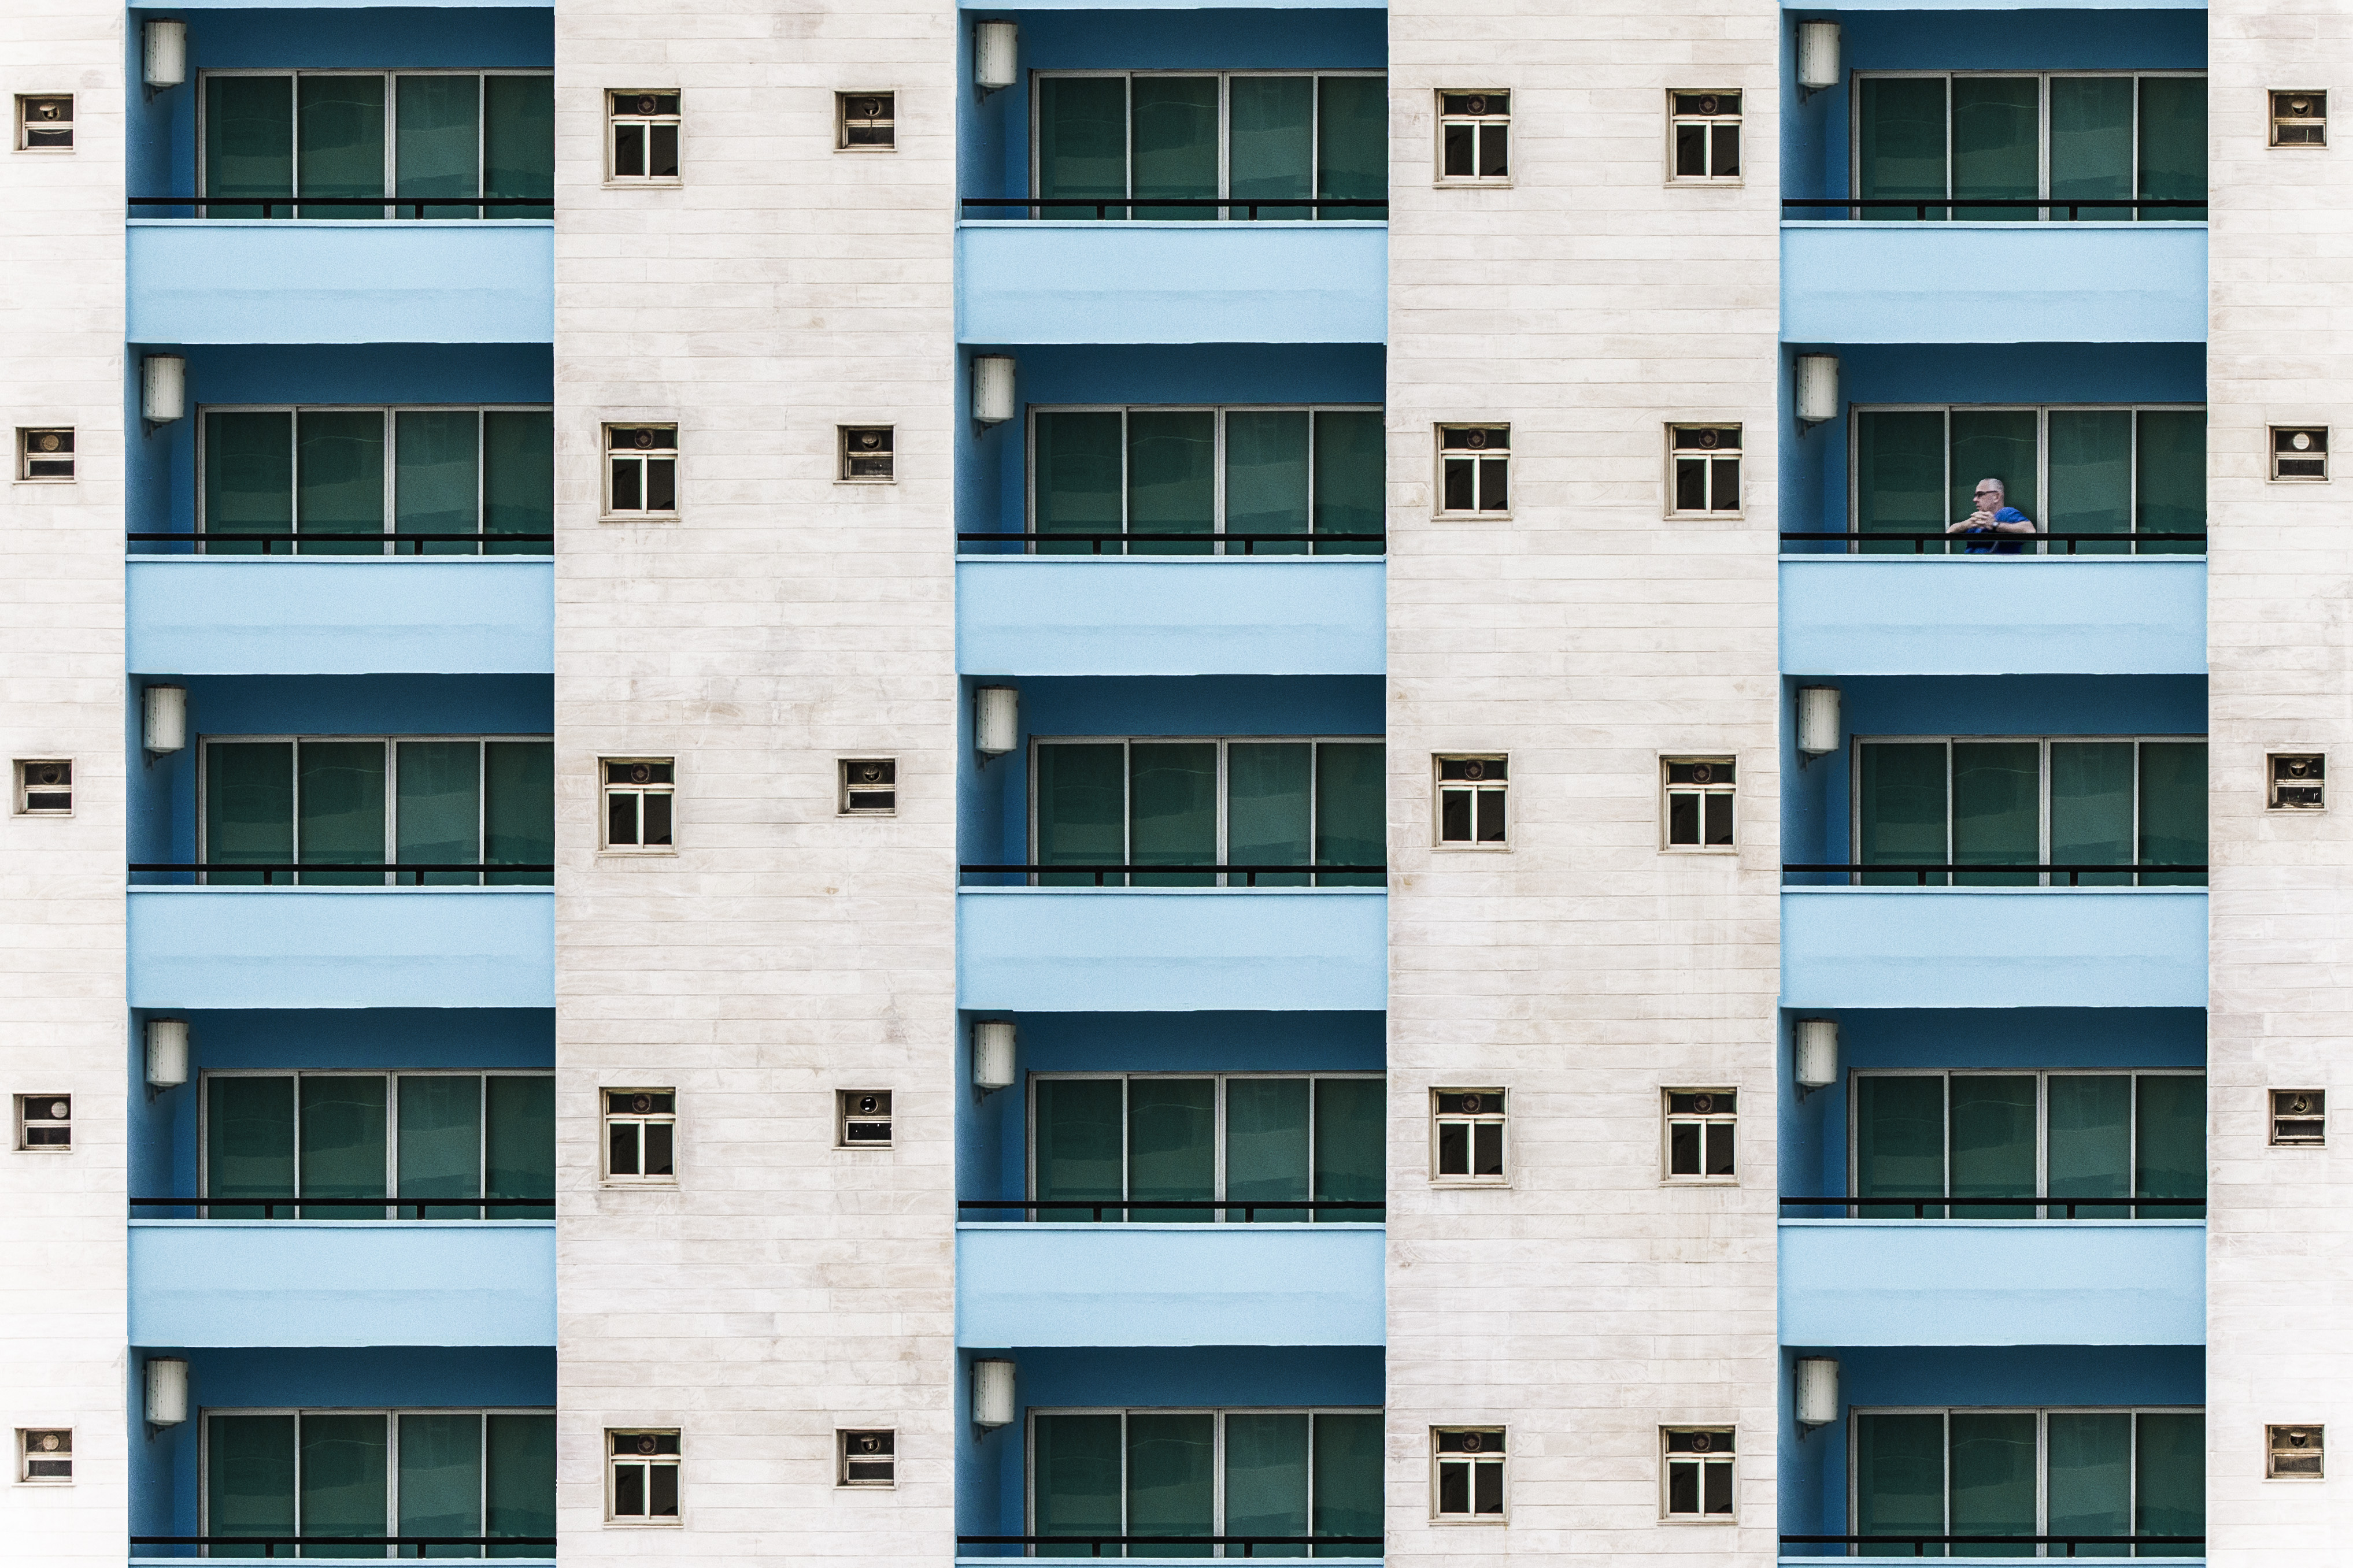
windows, blue, abstract, building, architecture, facade, structure, daytime, residential area, window, tower block, apartment, commercial building, house, condominium, corporate headquarters, line, symmetry, elevation, sky, headquarters, angle